Mary Green (headteacher)

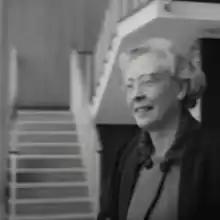
Green in 1965 in Kidbrooke School

Dame Mary Georgina Green DBE aka "Molly" Green (27 July 1913 – 19 April 2004) was an English headteacher who led Kidbrooke School, the first purpose-built comprehensive school in London.